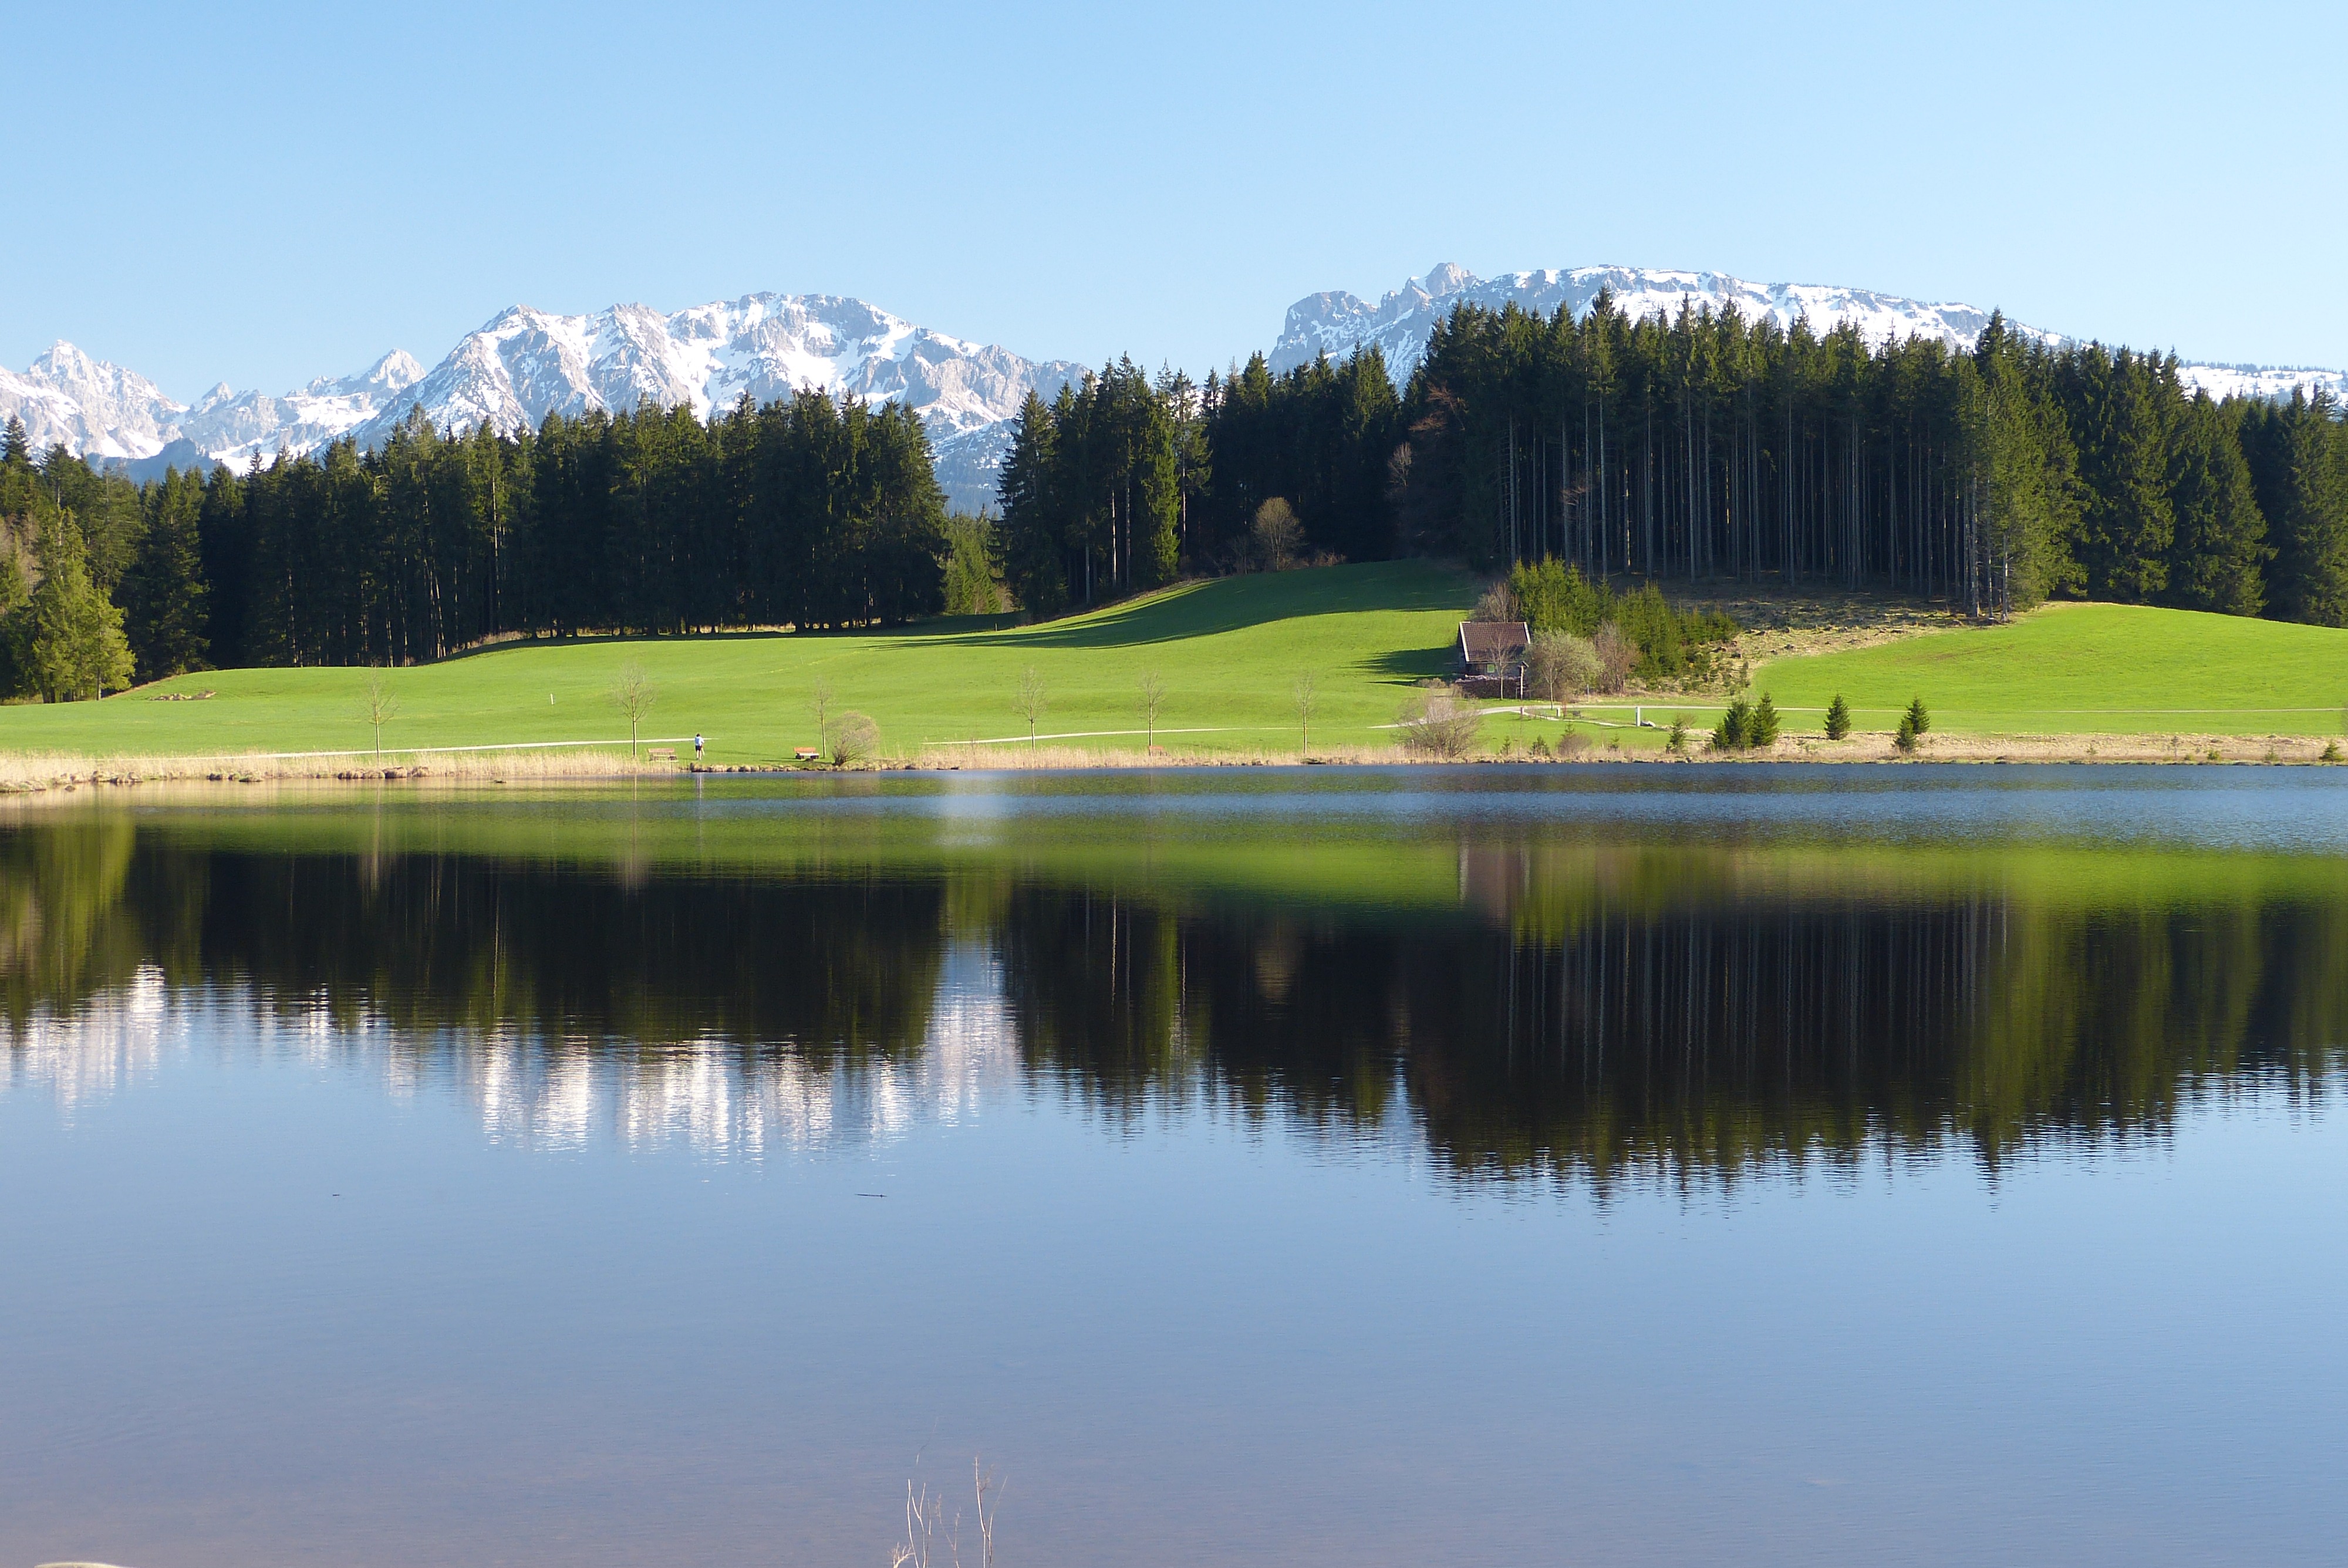
landscape, tree, water, nature, grass, mountain, sky, meadow, hill, lake, pond, spring, reflection, reservoir, golf course, golf club, bank, loch, water resources, allgau, mount scenery, lacustrine plain